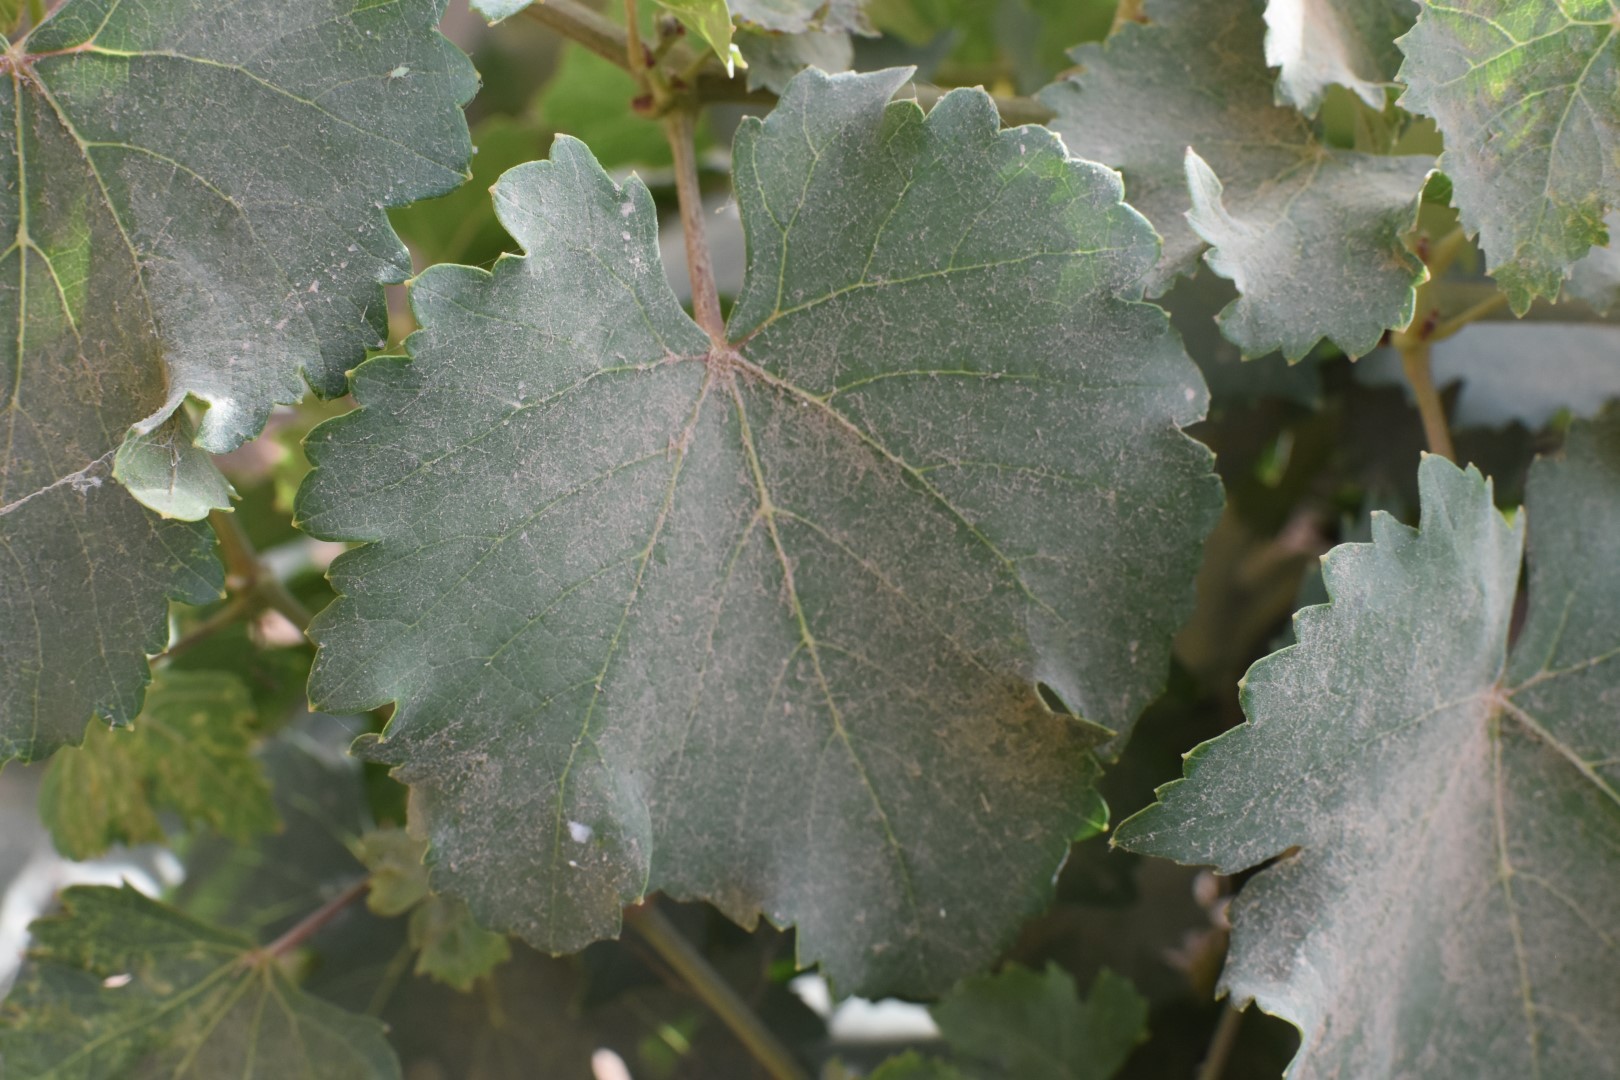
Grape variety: Riasi